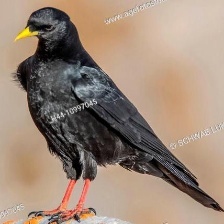
Species: ALPINE CHOUGH
Scientific name: PYRRHOCORAX GRACULUS